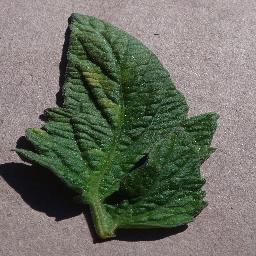
Label: Tomato___Leaf_Mold